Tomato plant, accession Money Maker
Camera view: horizontal (90 deg, fisheye); turntable rotation: 330 degrees
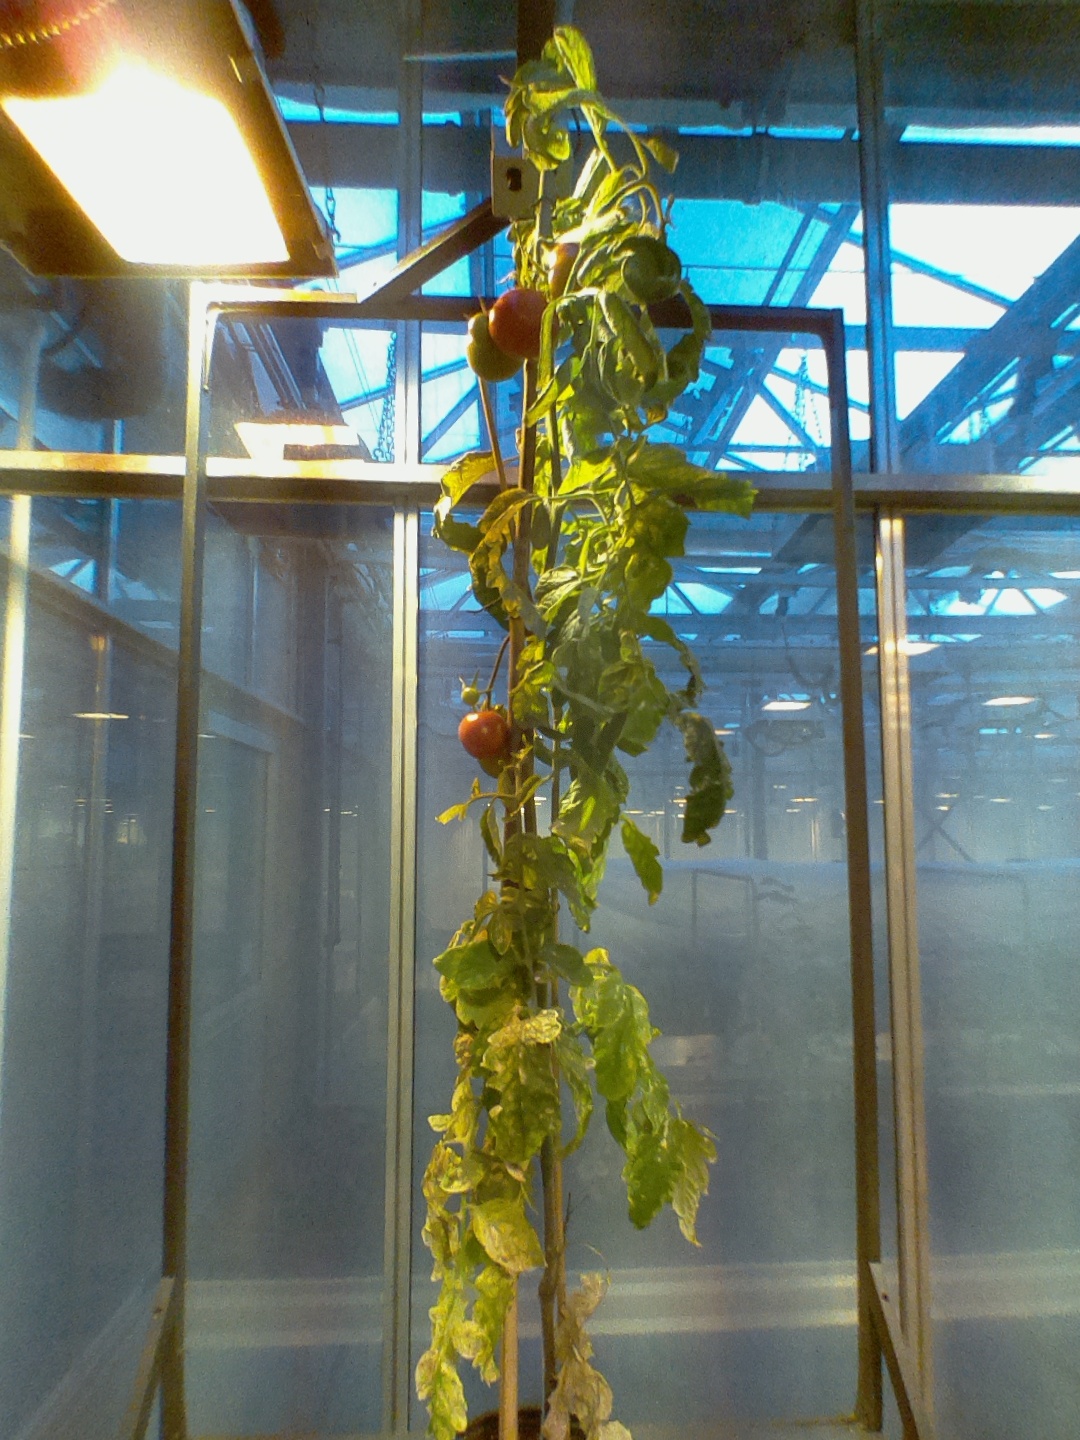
BBCH growth stage 81: 10%-20% of fruits show typical fully ripe color